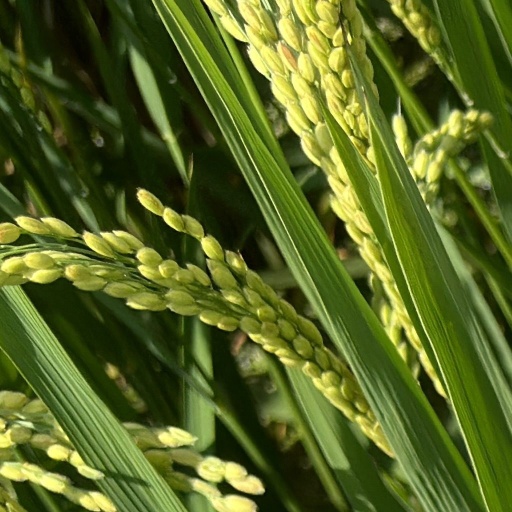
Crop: rice